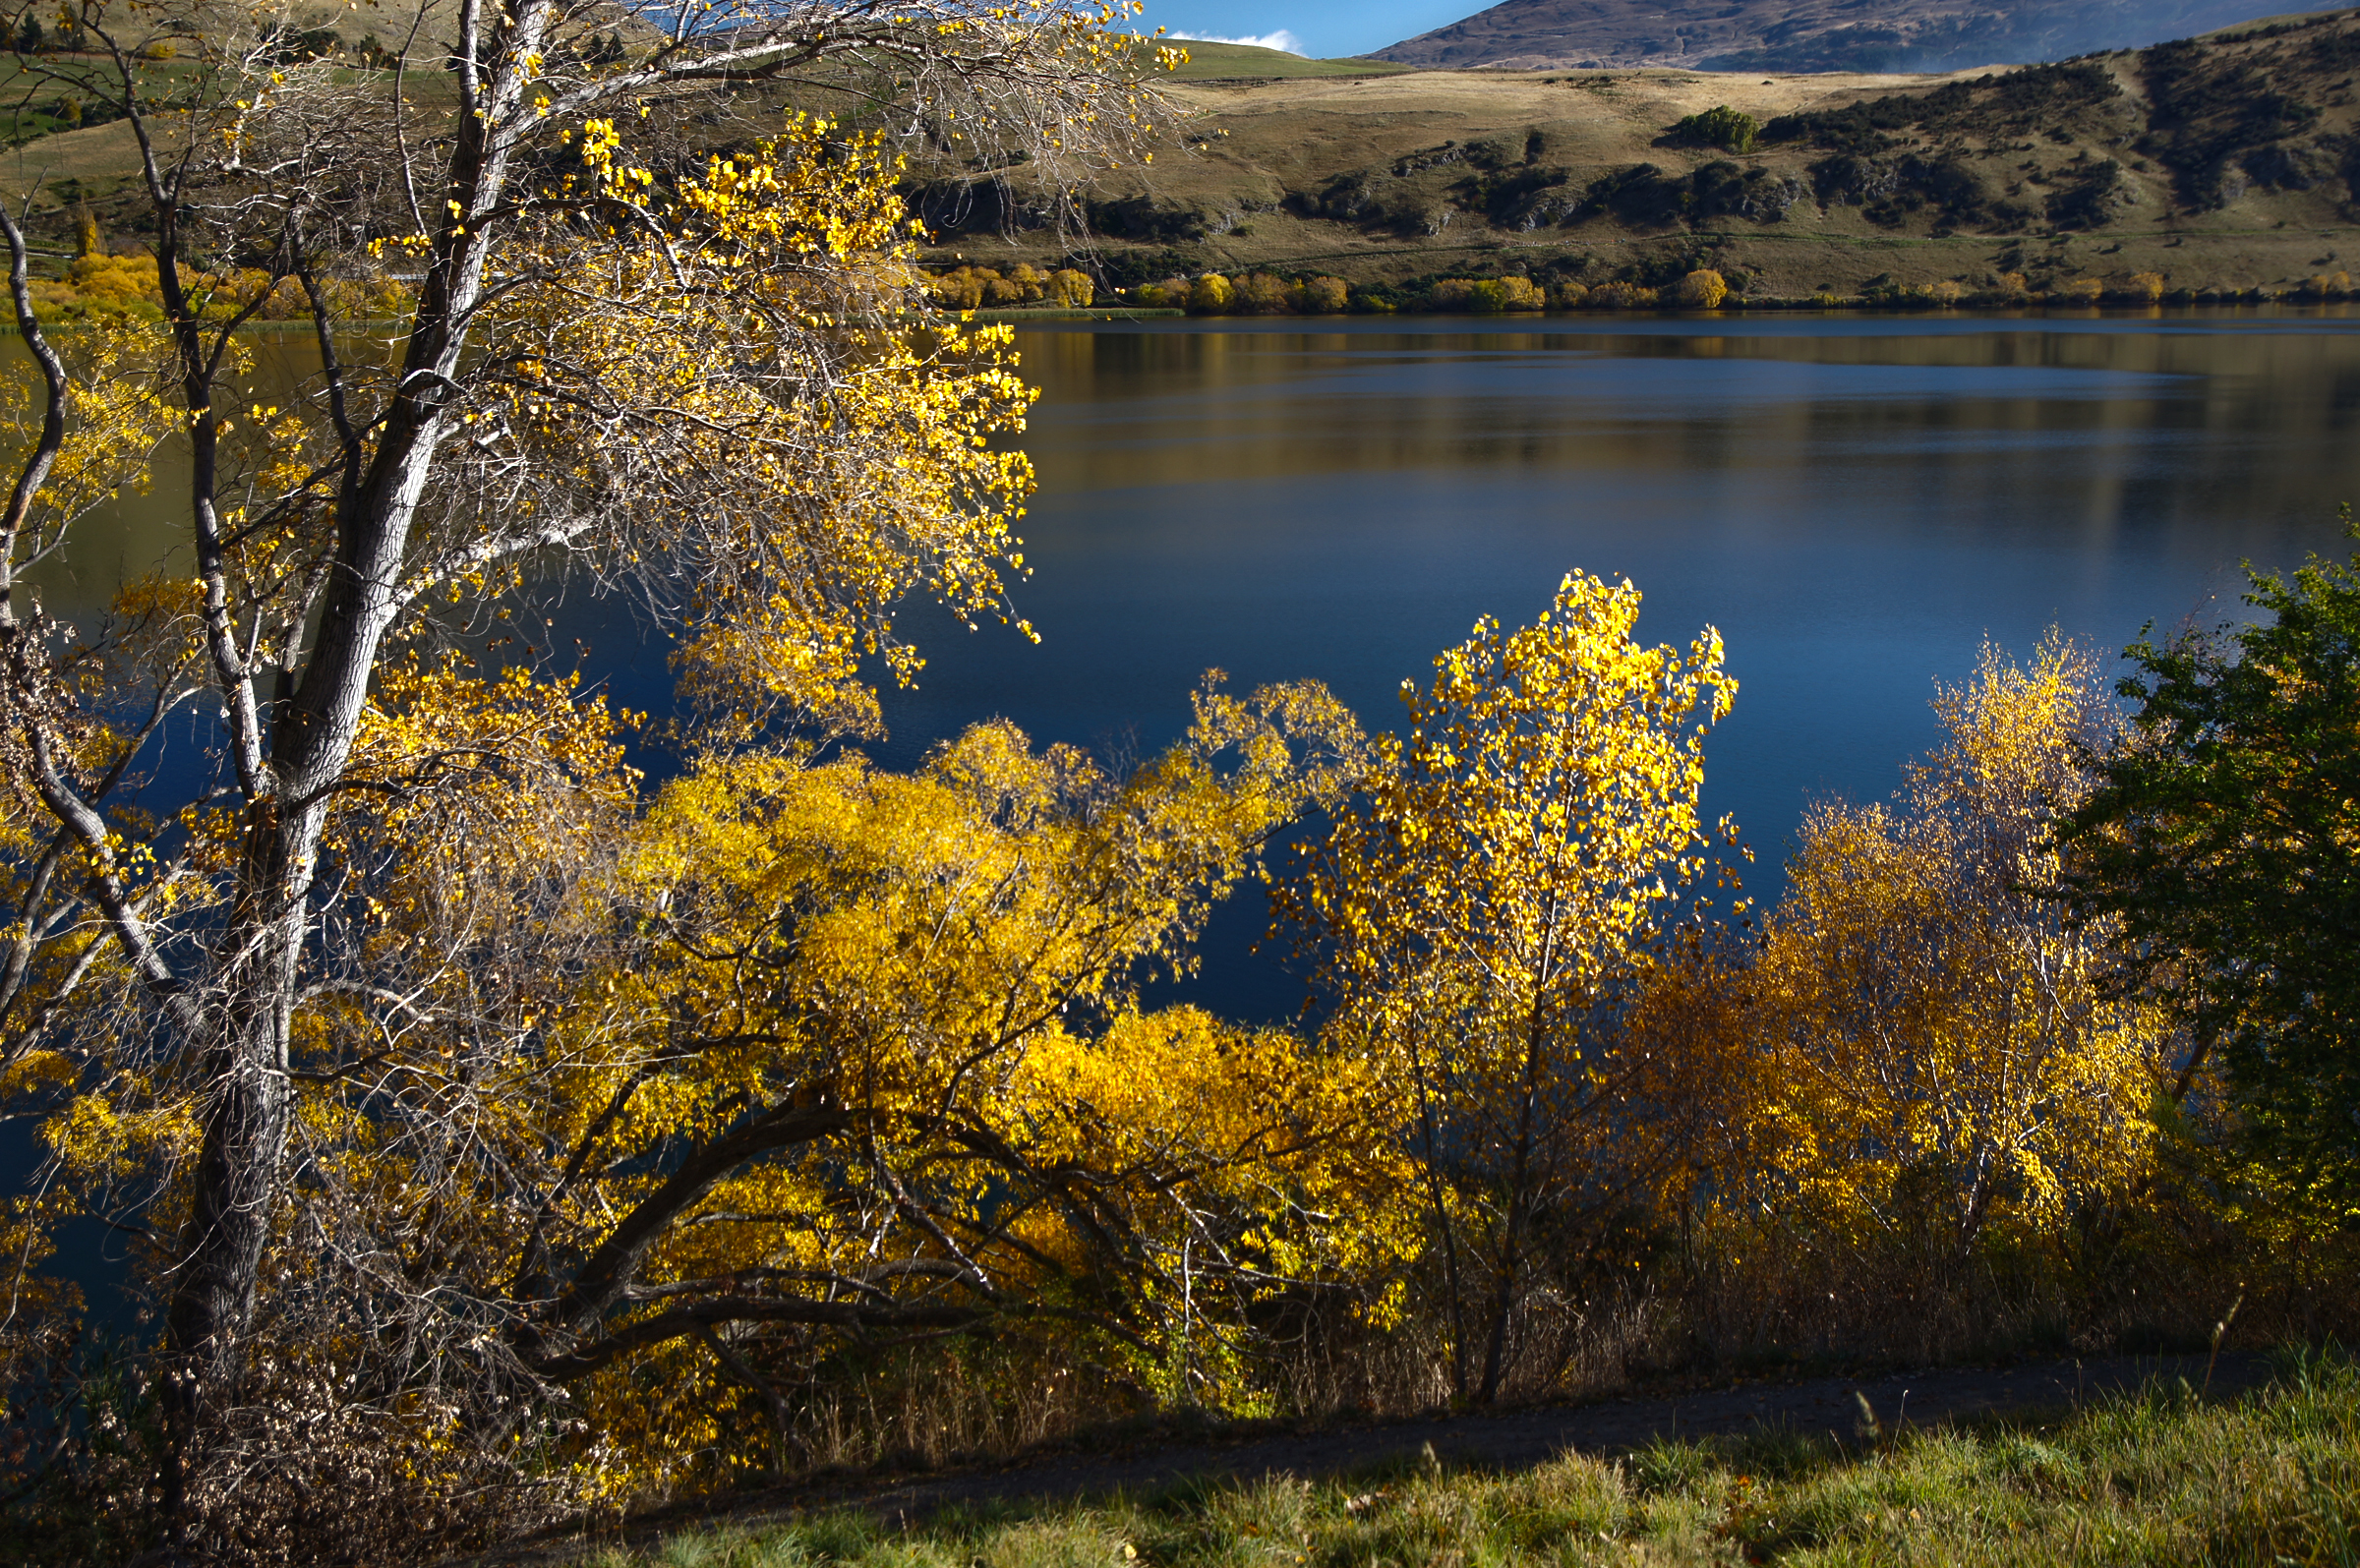
landscape, tree, water, nature, forest, wilderness, branch, plant, sunlight, morning, leaf, fall, flower, lake, river, pond, reflection, autumn, park, scenery, yellow, season, trees, publicdomain, seasons, newzealand, woodland, poplartrees, fallcolors, treeswillow, southislandyellow, treesgolden, woody plant